Croatia during World War I

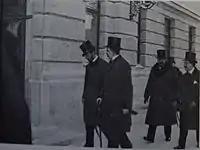
Count István Tisza enters the Croatian Parliament with ban Iván Skerlecz and count Teodor Pejačević, 1914.

Discontent and demands for resolving the Croatian question were increasingly growing. Its solution depended on whether the Empire would survive as a country or not. When the war broke out, there were three possible solutions for the Croatian question: